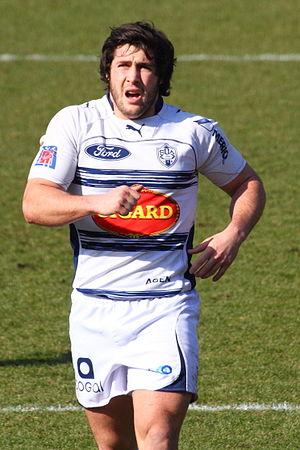
Maxime Machenaud, né le 30 décembre 1988 à Bordeaux, est un joueur français de rugby à XV qui joue au poste de demi de mêlée. Il évolue depuis 2012 au Racing 92.
La liste des joueurs sélectionnés en équipe de France de rugby à XV comprend 1 121 joueurs au 8 mars 2020, le dernier étant Jean-Baptiste Gros retenu pour la première fois en équipe nationale le 22 février 2020 contre le pays de Galles. Le premier Français sélectionné est Henri Amand le 1ᵉʳ janvier 1906 contre la Nouvelle-Zélande. L'ordre établi prend en compte la date de la première sélection, puis la qualité de titulaire ou remplaçant et enfin l'ordre alphabétique. Les numéros ne correspondent pas nécessairement à ceux donnés par la Fédération française car certains joueurs ont reçu une carte d'international sans jamais avoir disputé un seul match et que le classement établi par la Fédération ne suit pas la règle utilisée ici.